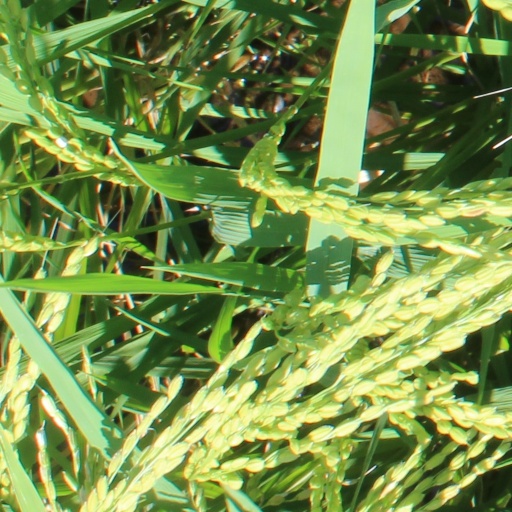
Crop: rice